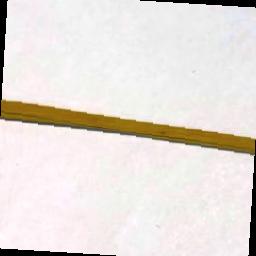
Label: Rice___Brown_Spot